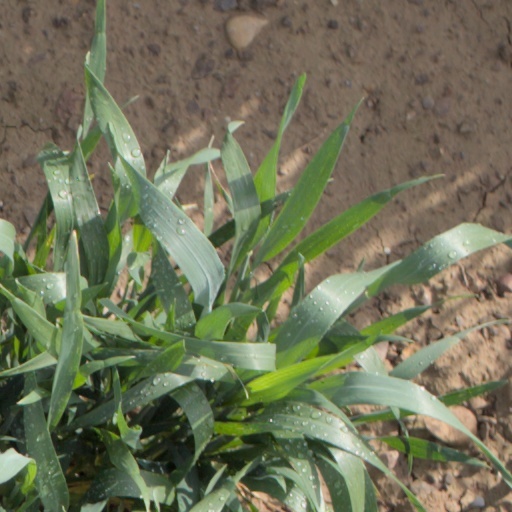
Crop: wheat